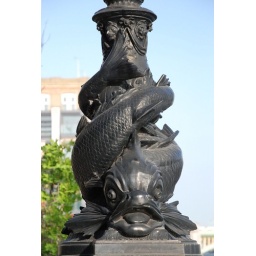
down by the river under the bridge to the Tate Modern, St Paul's side.